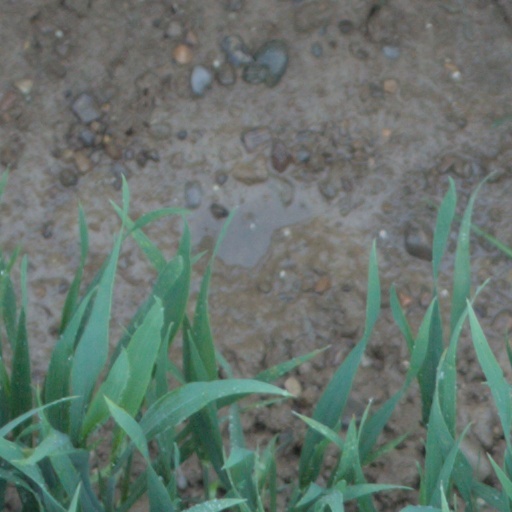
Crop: wheat